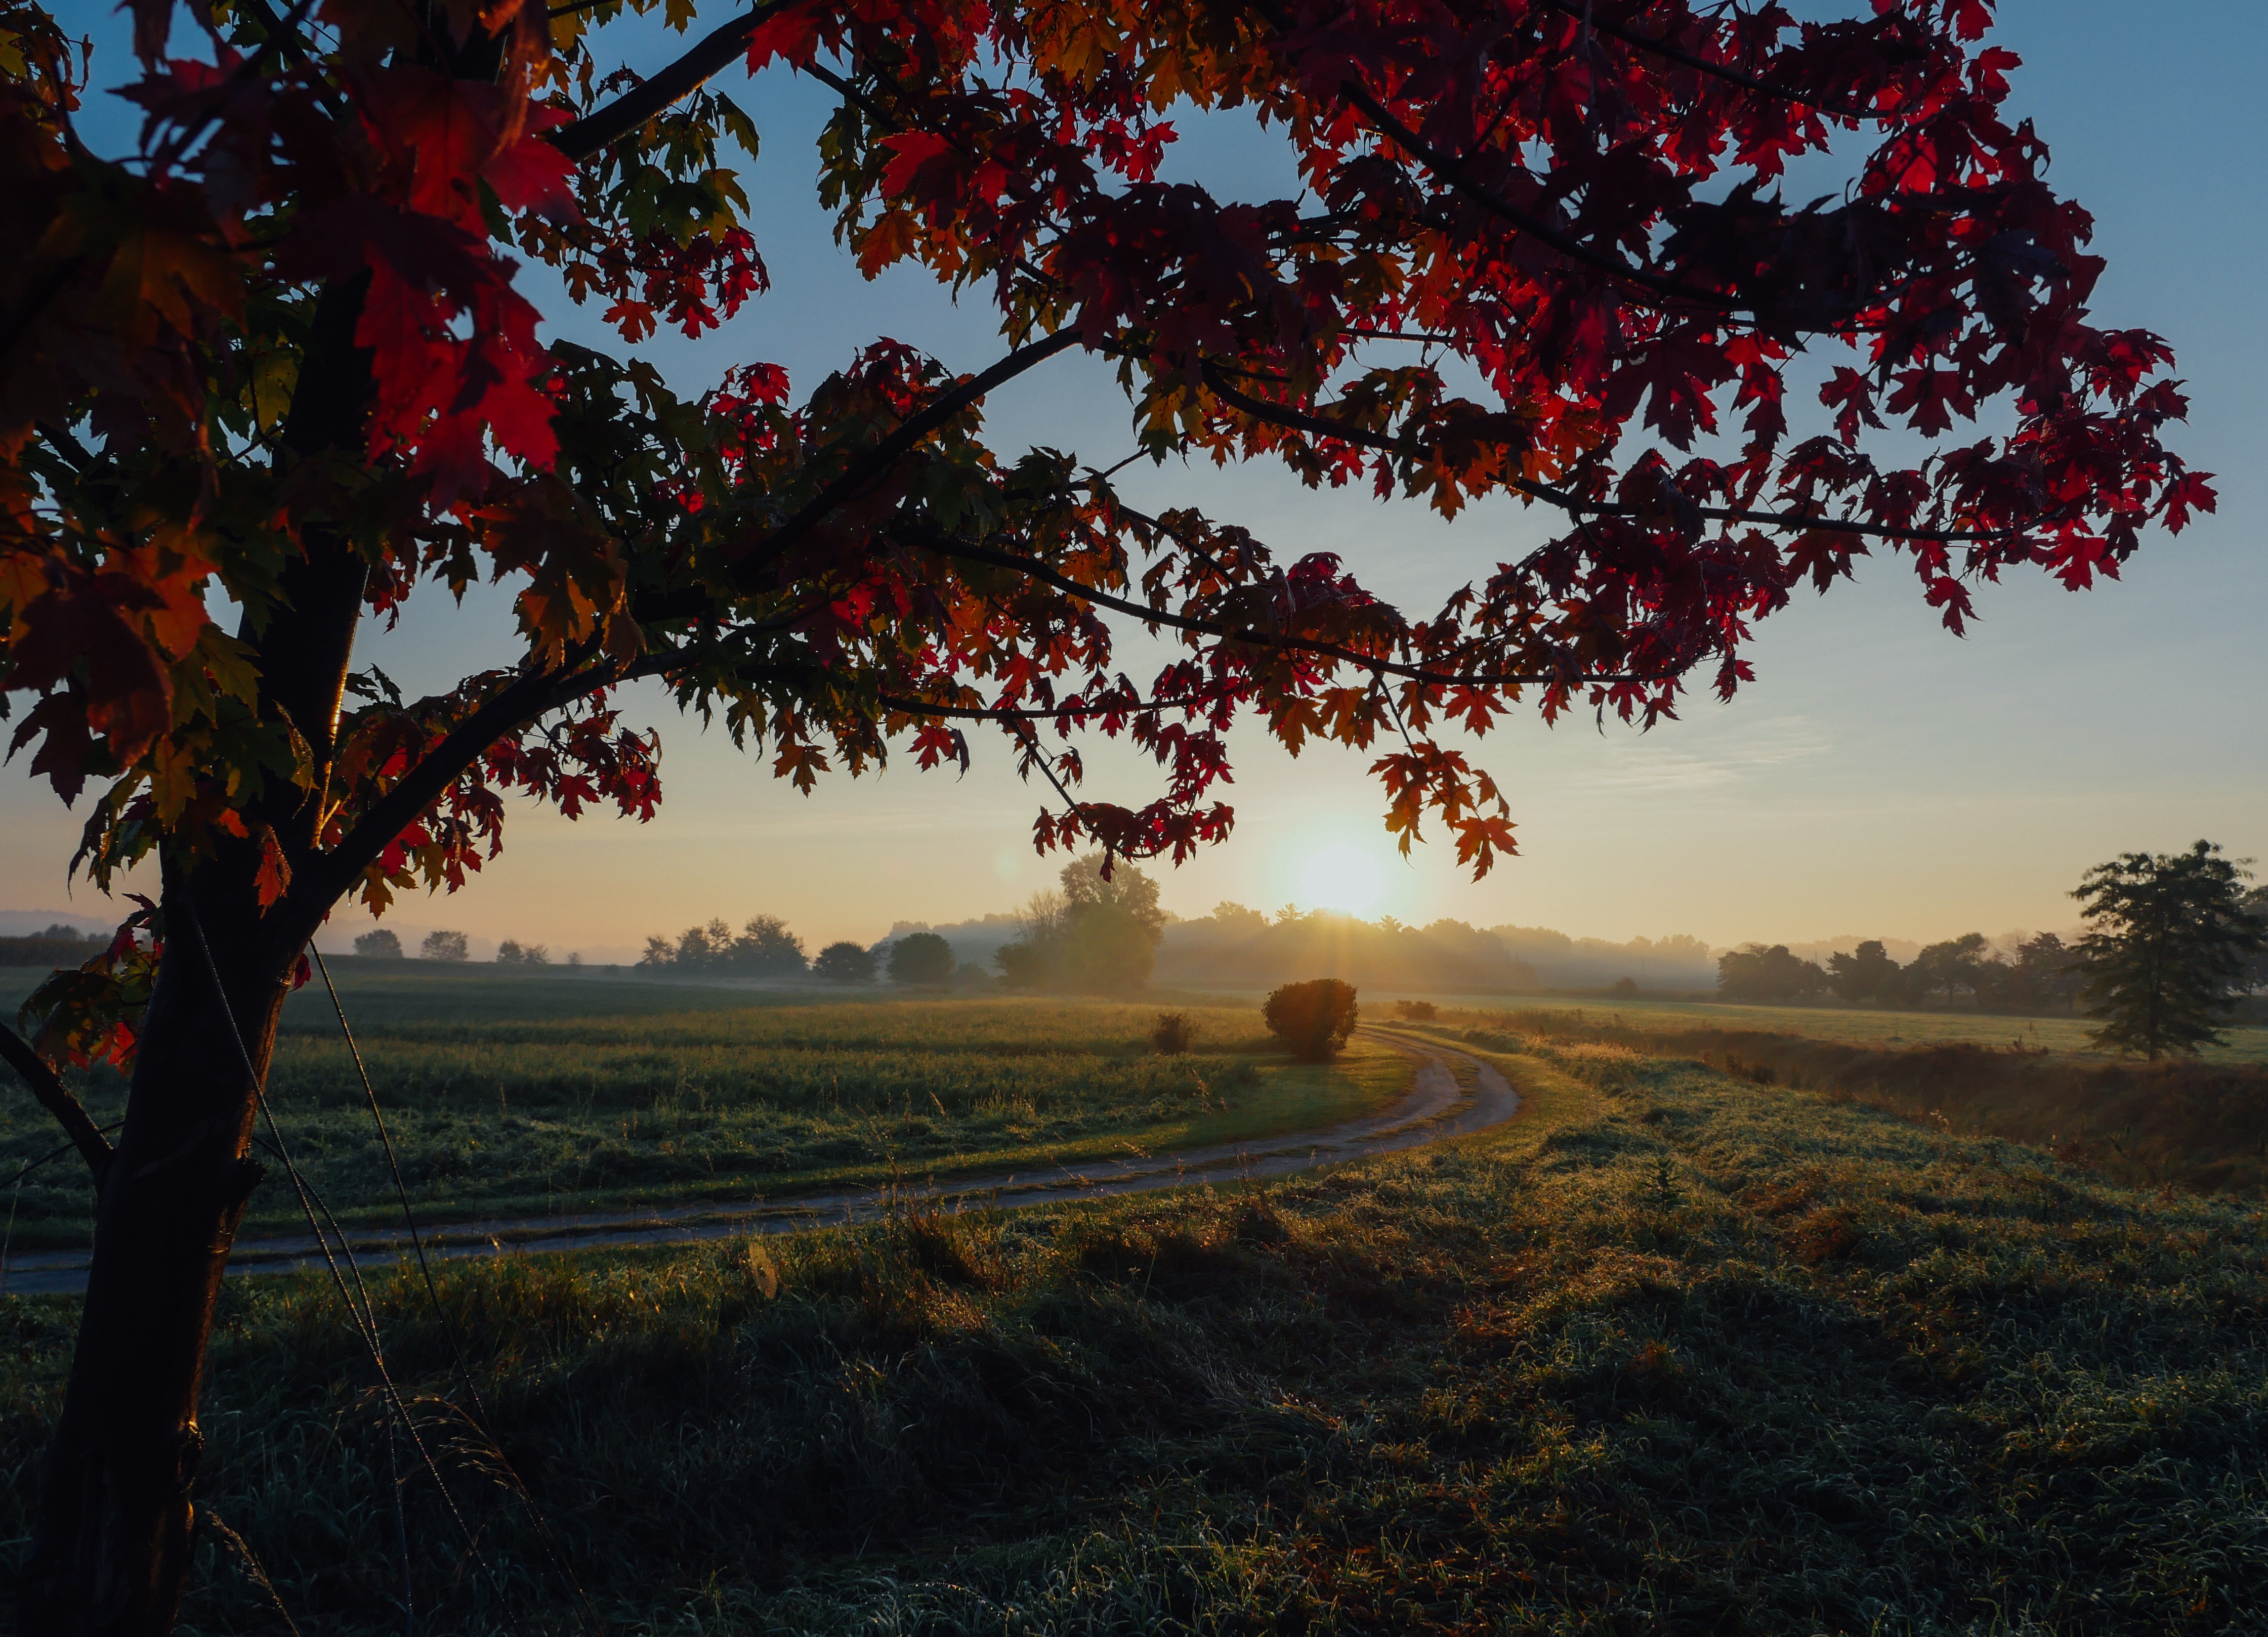
landscape, tree, nature, branch, plant, sunrise, sunset, road, field, sunlight, morning, leaf, flower, dawn, dusk, evening, autumn, season, rural area, atmospheric phenomenon, woody plant